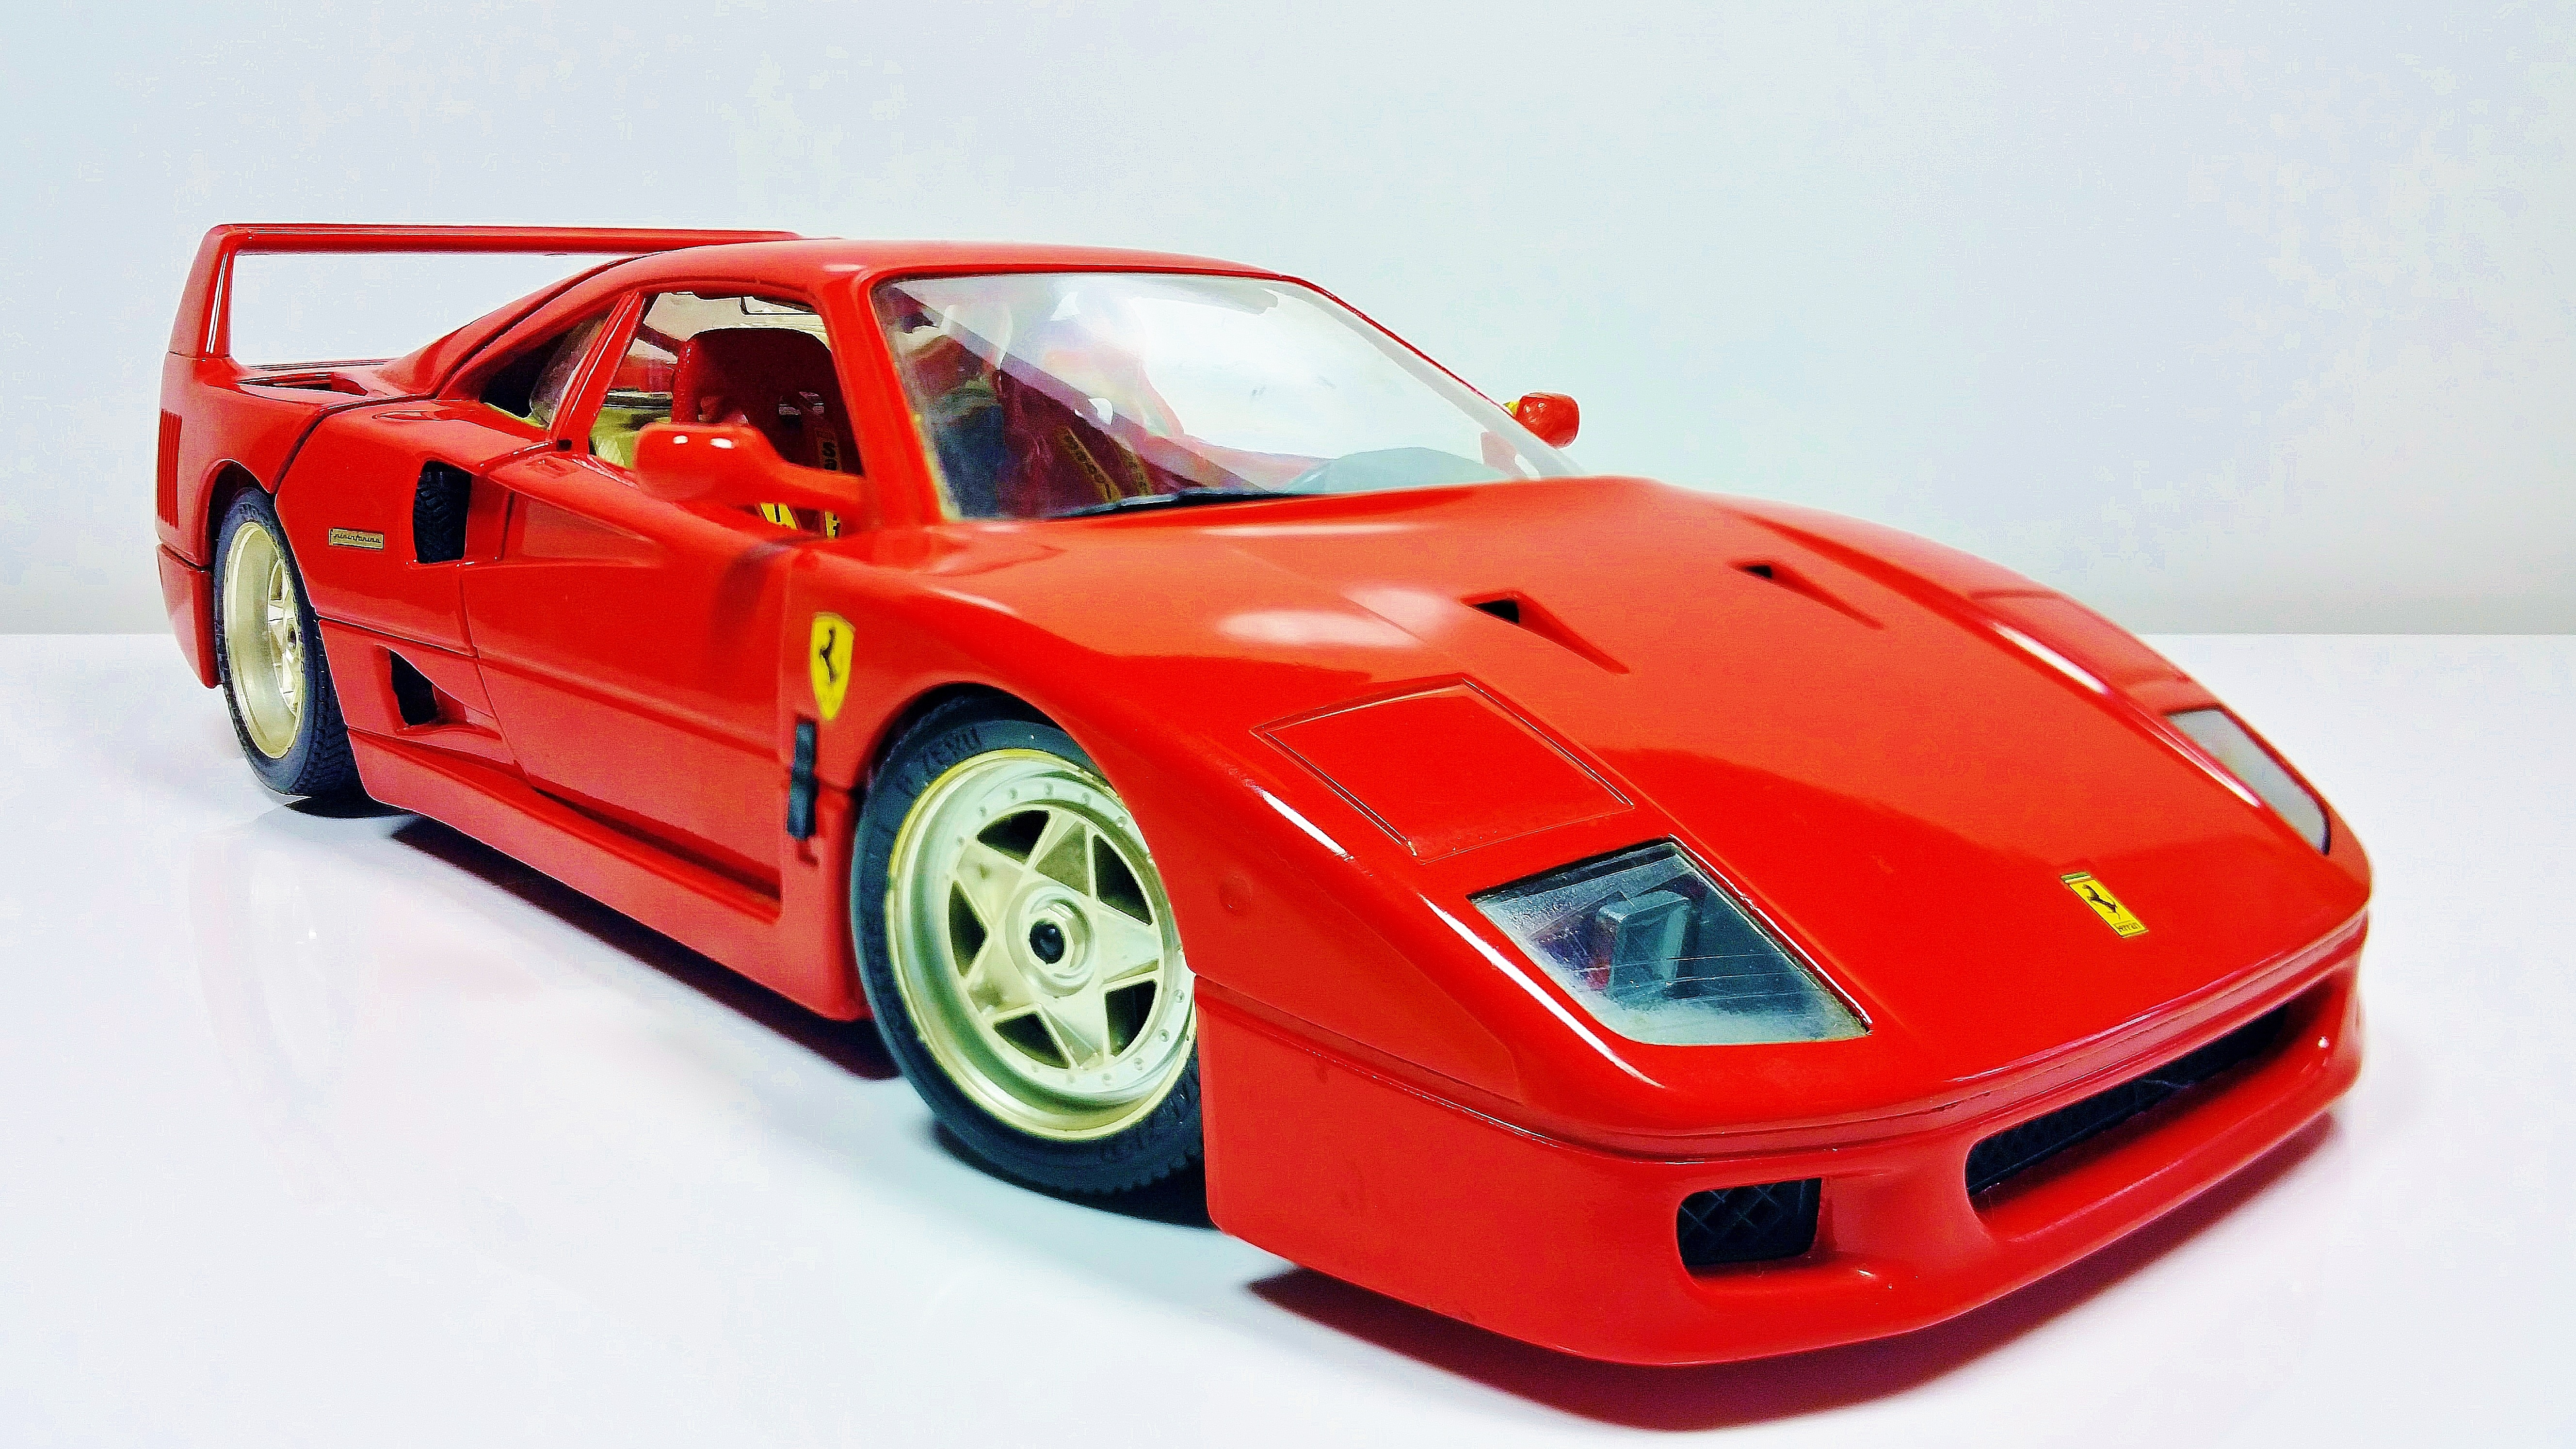
car, red, vehicle, drive, italy, speed, sports car, race car, supercar, power, racing, ps, expensive, ferrari, fast, racing car, model car, front view, land vehicle, automobile make, automotive design, luxury vehicle, ferrari spa, ferrari f430 challenge, ferrari f50 gt, ferrari f40, ferrari 288 gto, ferrari 348, ferrari testarossa, ferrari 512